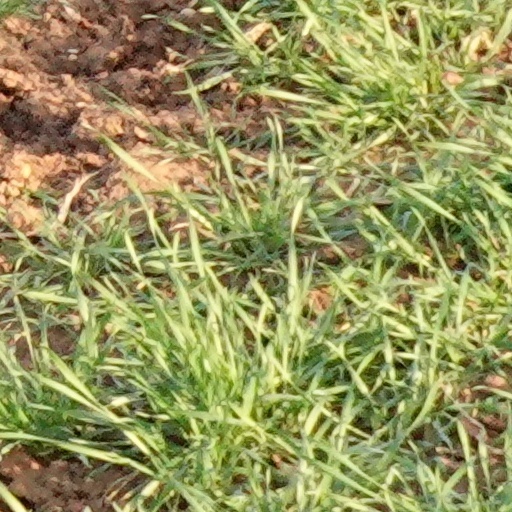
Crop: wheat